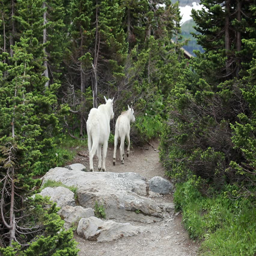
walk and stand on high forest trail and rocky ledge with the rest of his family .